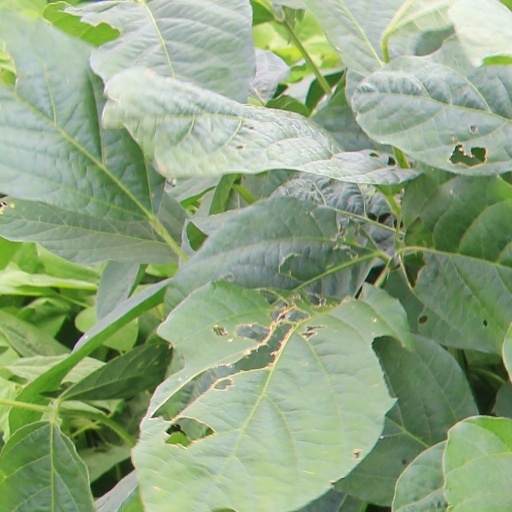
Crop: soybean